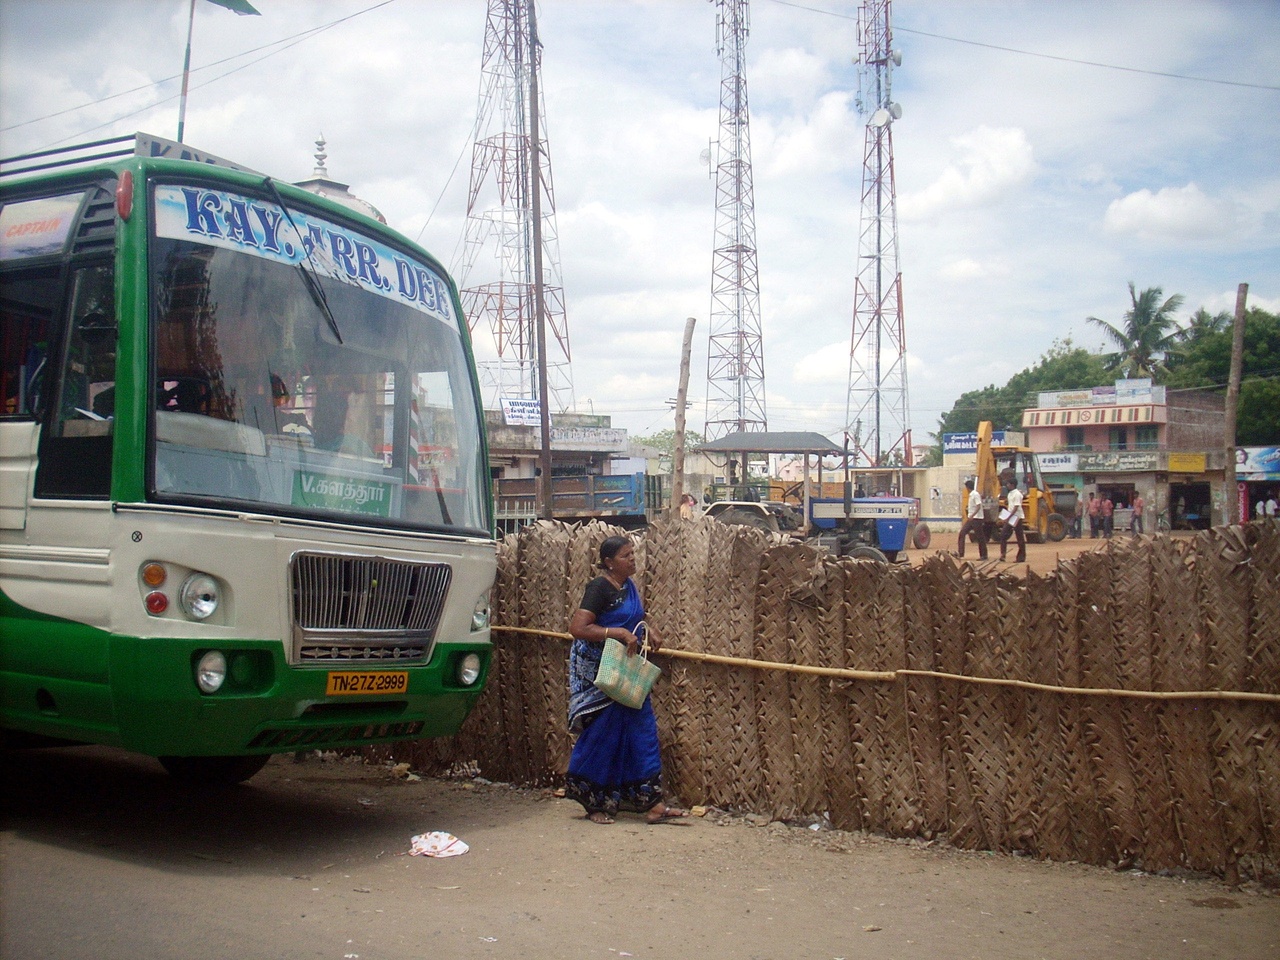
Bus stand construction,_Veragunoor(taluk),Perambalur(district),Tamil Naduதமிழ்:  தமிழகத்தின் பெரம்பலூர் மாவட்ட வீரகனூரில் பேருந்து நிலையம் சீரமைக்கும் பணி நடைபெறுகிறது.